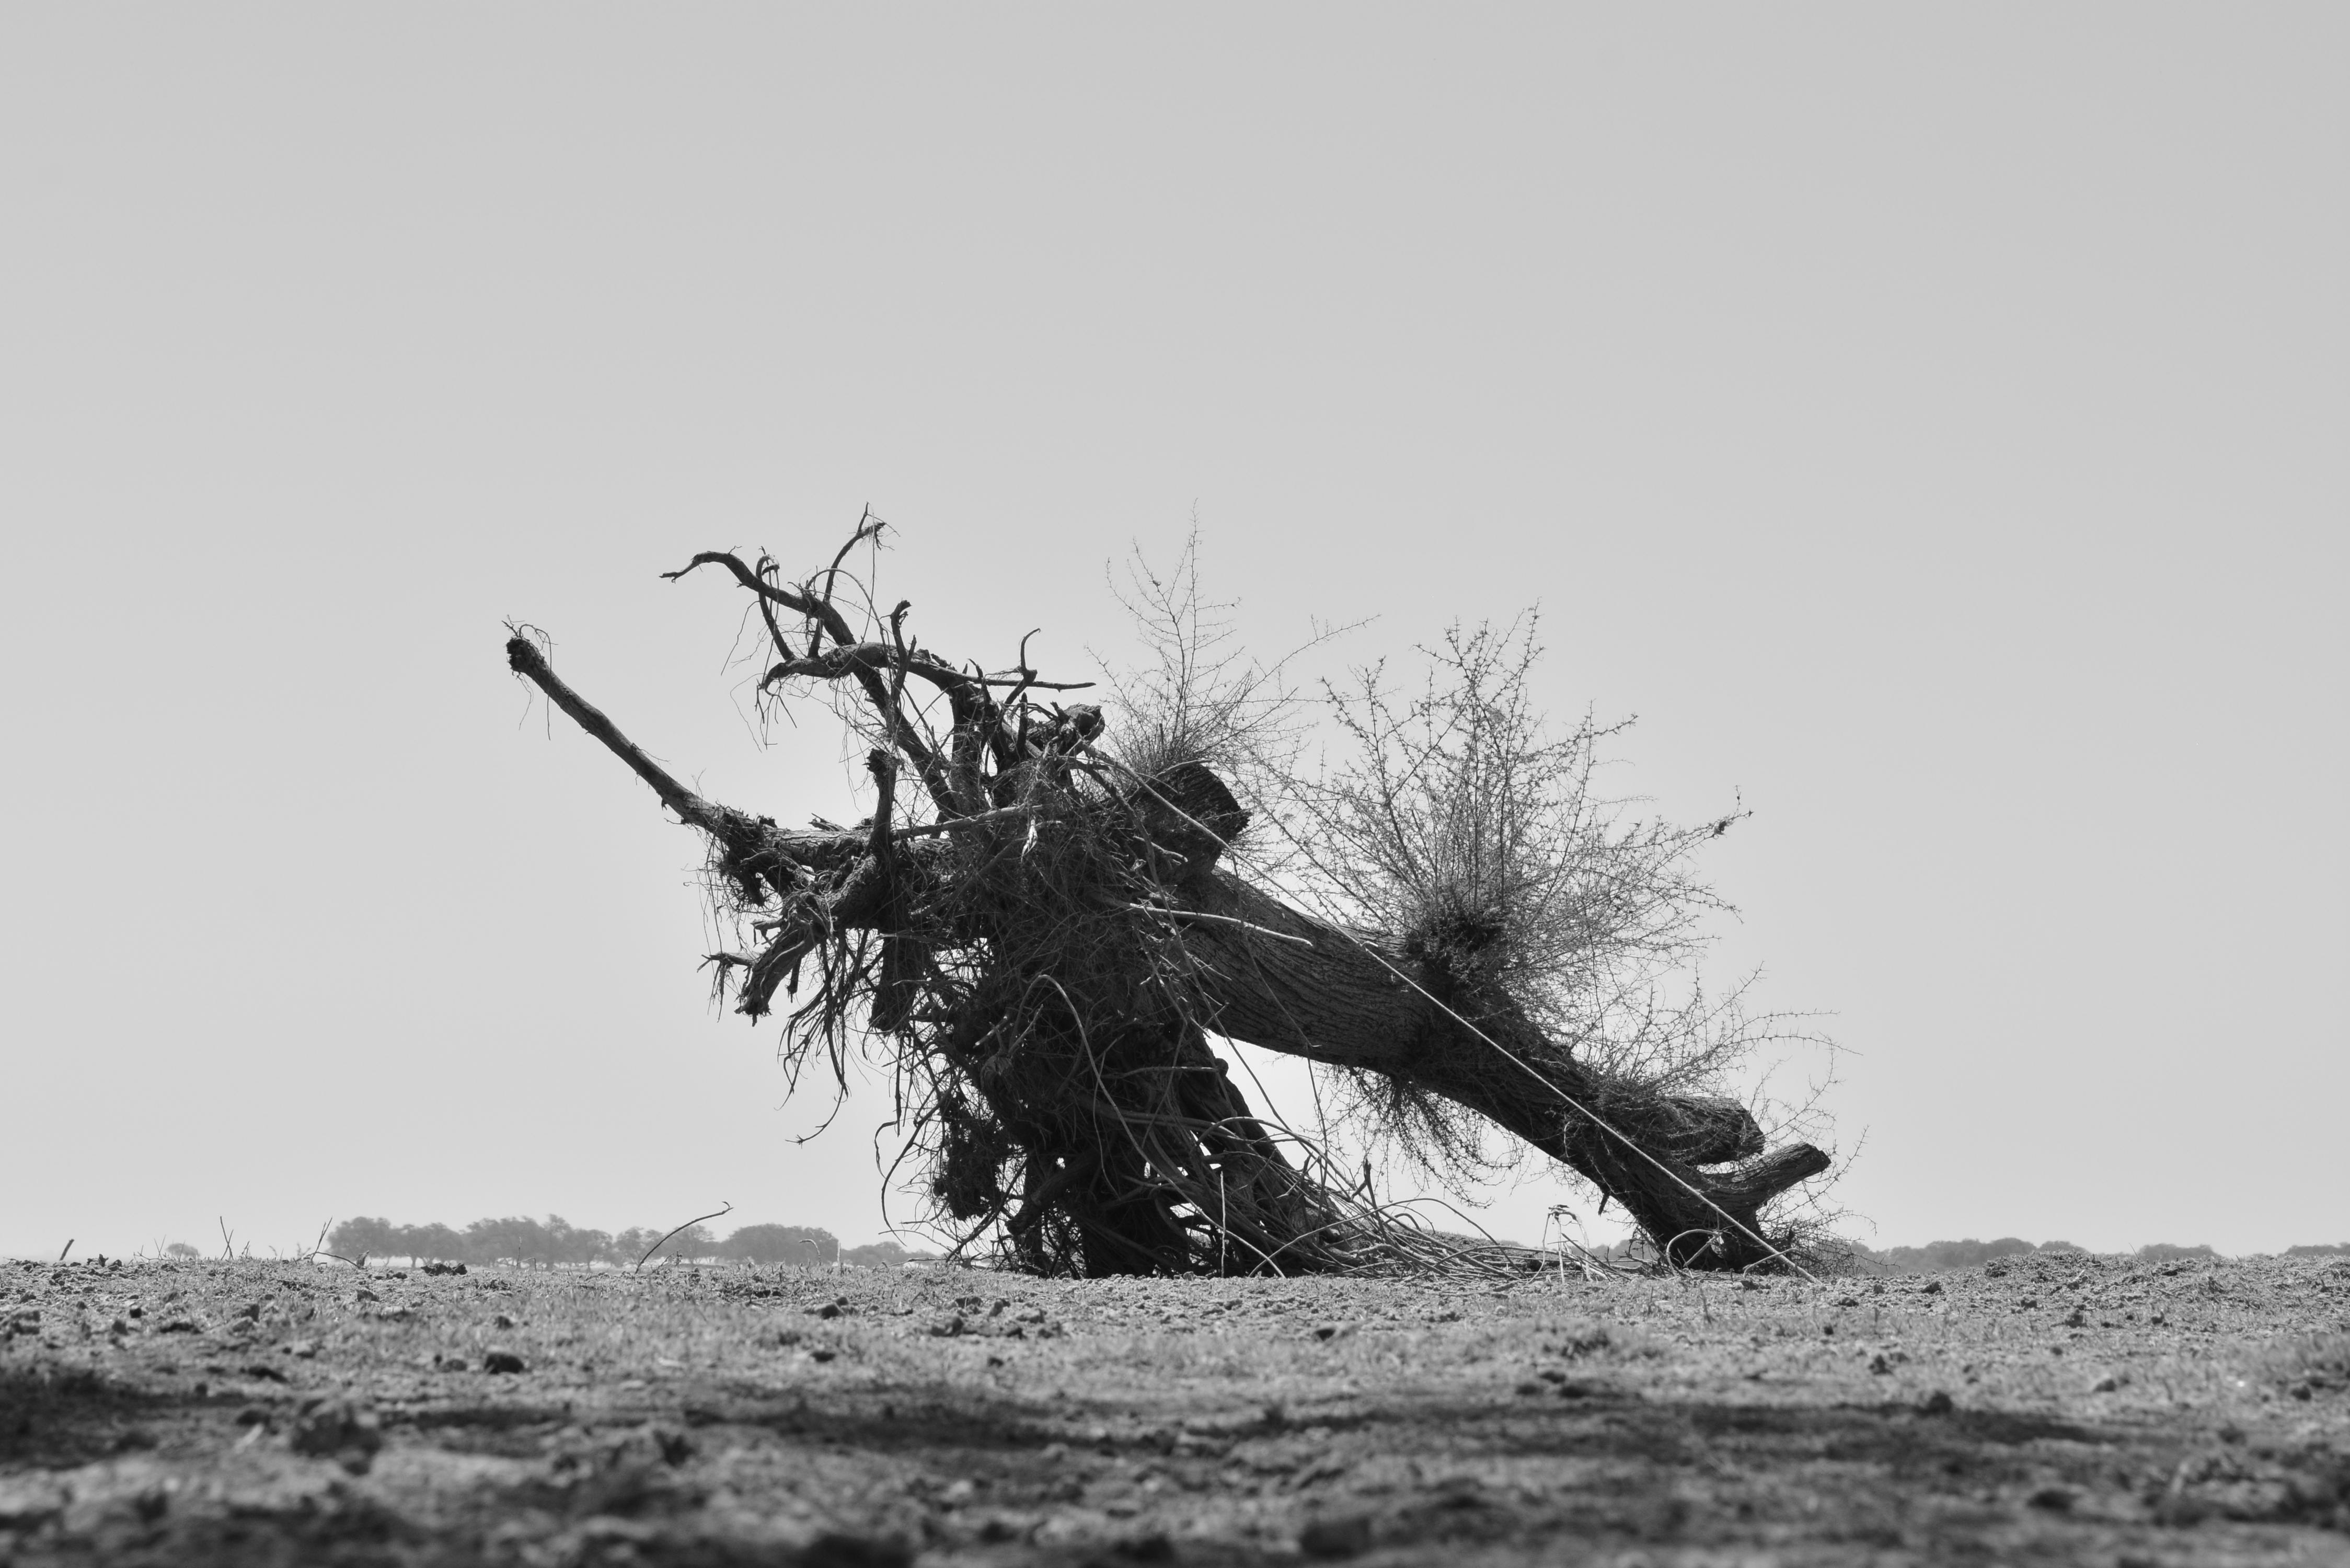
tree, nature, black and white, white, photography, wind, dry, wild, statue, black, monochrome, dead, sculpture, photograph, monochrome photography, atmospheric phenomenon